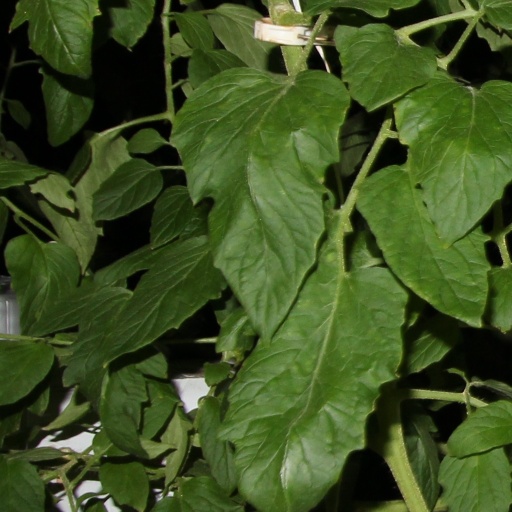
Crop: tomato